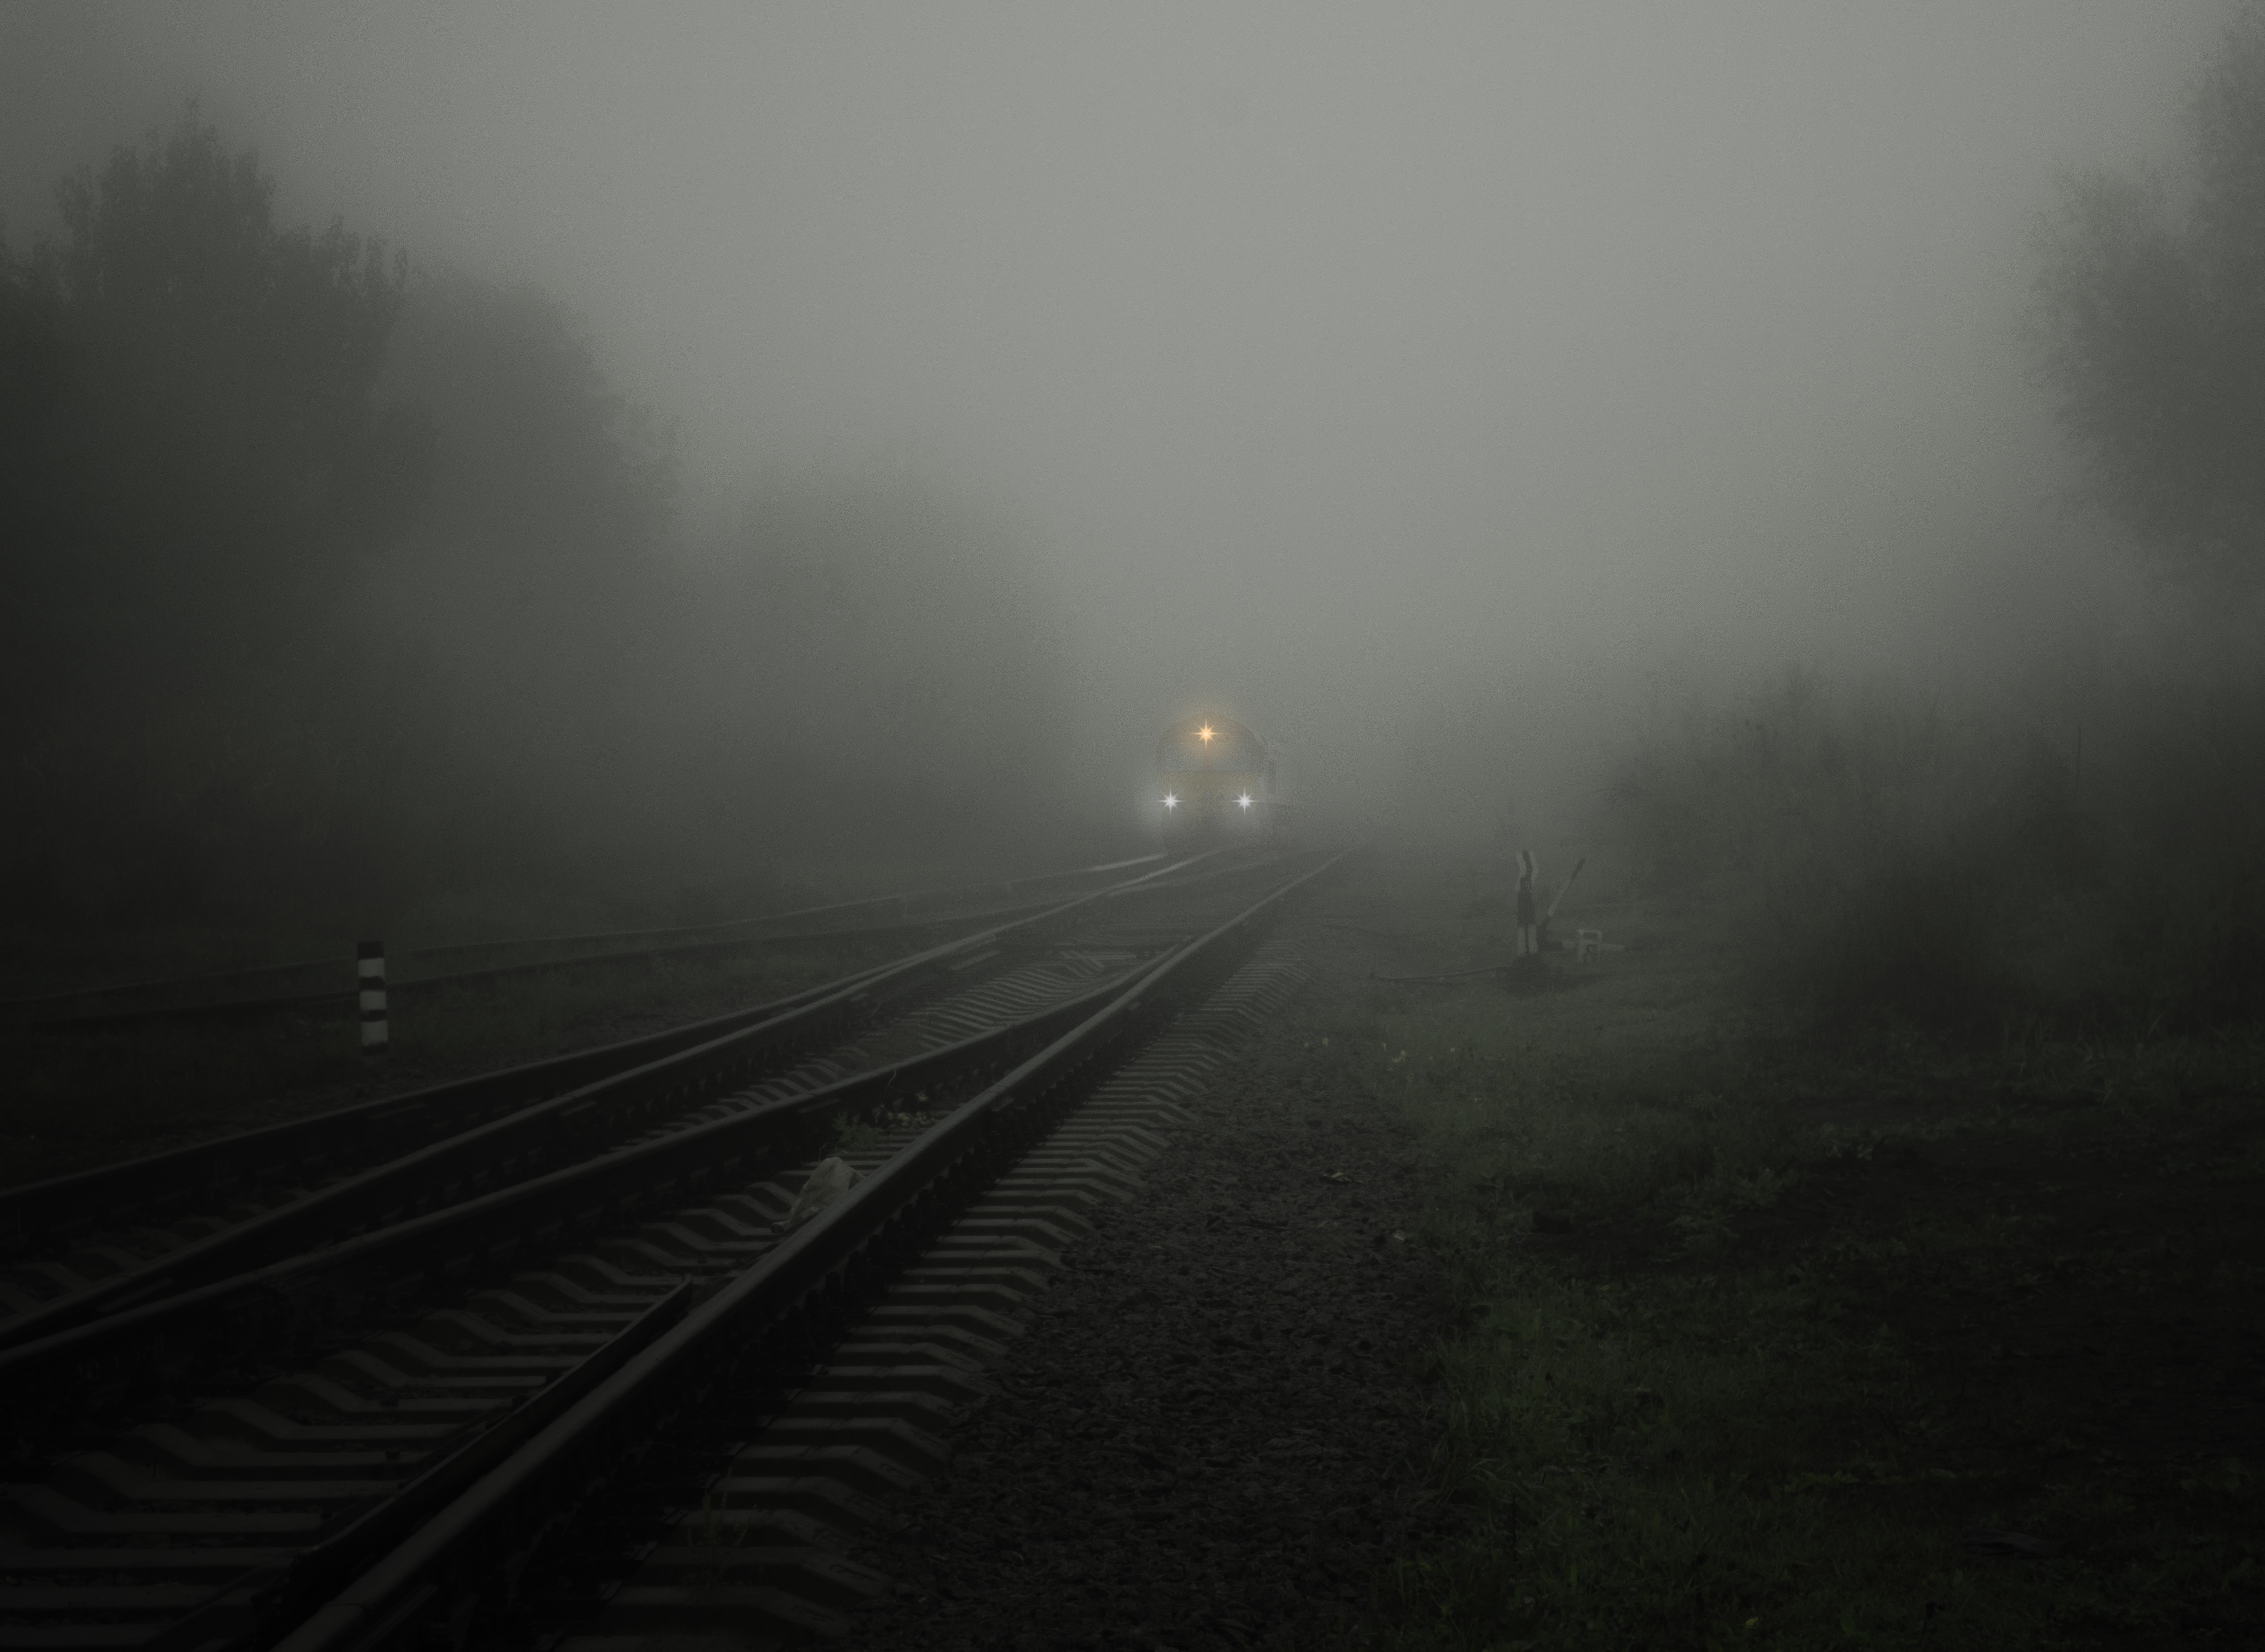
tree, grass, dew, light, black and white, track, fog, sunrise, mist, sunlight, morning, wind, dawn, atmosphere, alone, train, dark, bleak, transport, bush, gift, exit, drive, weather, haze, darkness, monochrome, grey, lights, vegetation, smog, overview, weird, creepy, ghost, soft, gloomy, bill, bad, risk, seemed, circuit, seem, swallow, co2, moisture, gleise, drizzle, air pollution, atmospheric phenomenon